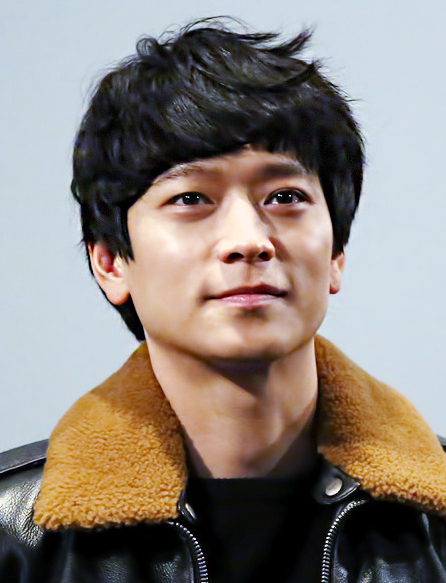
คัง ดง-ว็อน

| name = คัง ดง-ว็อน
| othername = กัง ดง-ว็อน
| image = Kang Dong-won in Feb 2016.jpg
| caption = คัง ดง-ว็อนในเดือนกุมภาพันธ์ ค.ศ. 2016
| birth_place = ปูซาน, เกาหลีใต้
| occupation = นักแสดง
| years_active = 2000–ปัจจุบัน
| alma_mater = มหาวิทยาลัยฮันยาง (วิศวกรรมเครื่องกล)
| agent = Creative Artists Agency (สหรัฐ)
| module = Infobox Korean name|child=yes|color=transparent
 |hangul =
 |hanja =
 |rr = Gang Dong-won
 |mr = Kang Tong-wǒn
คัง ดง-ว็อน (; เกิด 18 มกราคม ค.ศ. 1981) เป็นนักแสดงชาวเกาหลีใต้
== ผลงานการแสดง ==
=== ภาพยนตร์ ===
| class="wikitable sortable"
|-
! ปี ค.ศ.
! เรื่อง
! บทบาท
! class="unsortable" | หมายเหตุ
|-
| rowspan=2|2004 || "Too Beautiful to Lie|ทูบิวติฟุลทูลาย" || ชเว ฮี-ชอล ||
|-
| "Temptation of Wolves|เทมเทชันออฟวูล์ฟ" || จอง แท-ซอง ||
|-
| 2005 || "Duelist (2005 film)|ดิวลิสต์" || แซดอายส์ ||
|-
| 2006 || "Maundy Thursday (film)|มันดีเธิร์สเดย์" || จอง ยุน-ซู ||
|-
| rowspan=2|2007 || "เสียงจากฆาตกร" || โจรลักพาตัว || voice acting|พากย์เสียง
|-
| "M (2007 film)|เอ็ม" || ฮัน มิน-อู ||
|-
| 2009 || "จอน อู-ชิ: พ่อมดเต๋า" || ชอน อู-ชิ ||
|-
| rowspan=2|2010 || "Secret Reunion|ซีเครตรียูเนียน" || ซง จี-วอน ||
|-
| "ฮันเตอร์ส" || โช-อิน ||
|-
| 2011 || "คาเมลเลีย" || เจย์ || ตอน: "เลิฟฟอร์เซล"
|-
| 2013 || "ดิเอ็กซ์" || เอ็กซ์ || ภาพยนตร์สั้น
|-
| rowspan=2|2014 || "คุนโด: เอจออฟเดอะแรมแพนต์" || โจ ยุน ||
|-
| "มายบริลเลียนไลฟ์" || แท-ซู ||
|-
| 2015 || "The Priests (film)|เดอะเพรสต์" || นักบวชชเว ||
|-
| rowspan=3|2016 || "A Violent Prosecutor" || ฮัน ชี-วอน ||
|-
| "Vanishing Time: A Boy Who Returned" || ซ็อง-มิน วัยผู้ใหญ่ ||
|-
| "Master (2017 film)|มาสเตอร์" || คิม แจ-มย็อง ||
|-
|2017
| "1987: เวนเดอะเดย์คัมส์" ||Lee Han-yeol|อี ฮัน-ย็อล|| ตัวละครพิเศษ
|-
|rowspan=2|2018
|"โกลเด้น สลัมเบอร์"
|คิม กัน-อู
|
|-
|"อิลแลง: กองพลหมาป่า"
|อิม จุง-คย็อง
|
|-
|2020
| "Peninsula (film)|เพนินซูลา" || จอง-ซอก ||
|-
|2022
| "Broker (2022 film)|โบรกเกอร์" || ทง-ซู ||
|-
|rowspan=2
| "ดิแอคซิเดนท์"
|เบรน
|
|-
| "Possession (upcoming film)|โพสเสด"
|ดร. ช็ฮน
|
|
== อ้างอิง ==
== แหล่งข้อมูลอื่น ==
*
*
*
* Gang Dong-won Japan Official Fanclub
* Gang Dong-won at Naver Movie
* Gang Dong-won at Daum Movie
หมวดหมู่:นักแสดงชายชาวเกาหลีใต้
หมวดหมู่:บุคคลที่เกิดในปี พ.ศ. 2524
หมวดหมู่:นักแสดงชายจากปูซาน